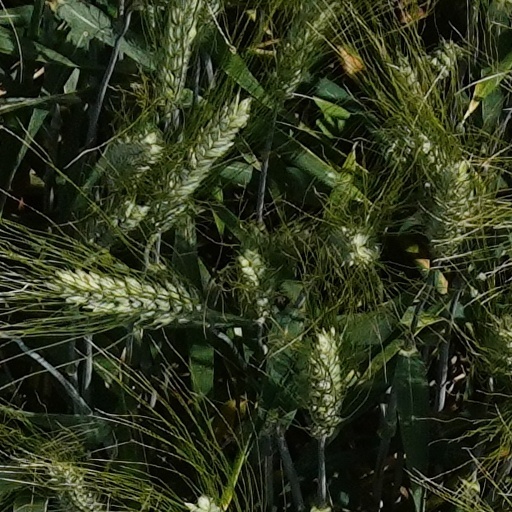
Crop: wheat